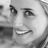
Emotion: happy